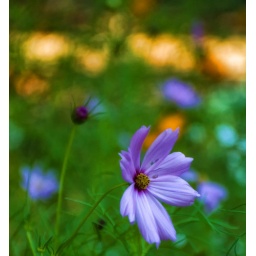
in the wild flower bed